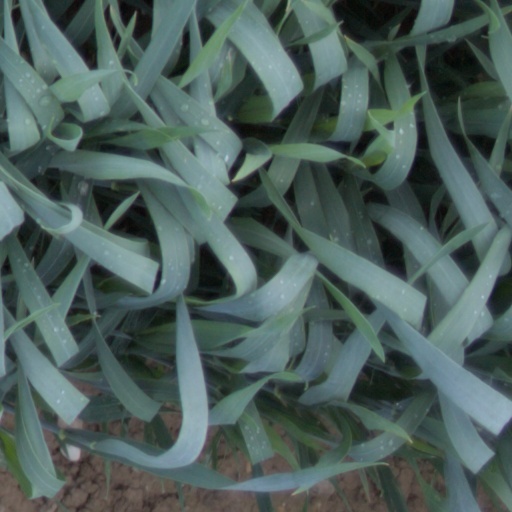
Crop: wheat